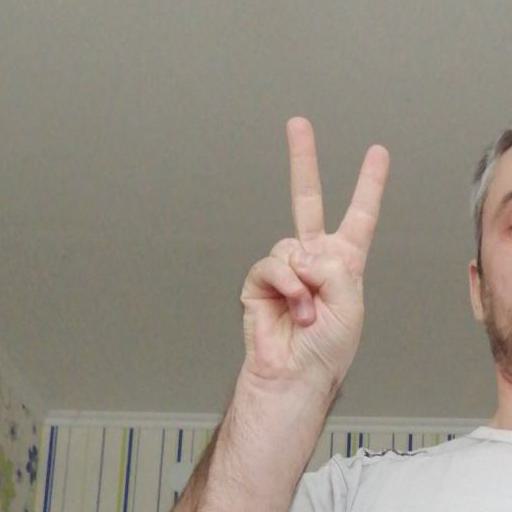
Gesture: peace